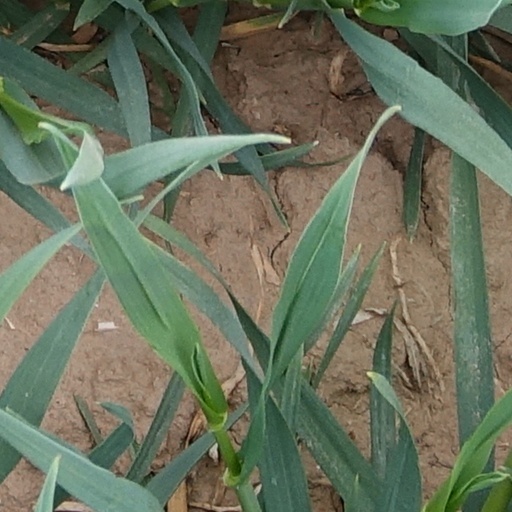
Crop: wheat